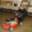
Label: lawn_mower